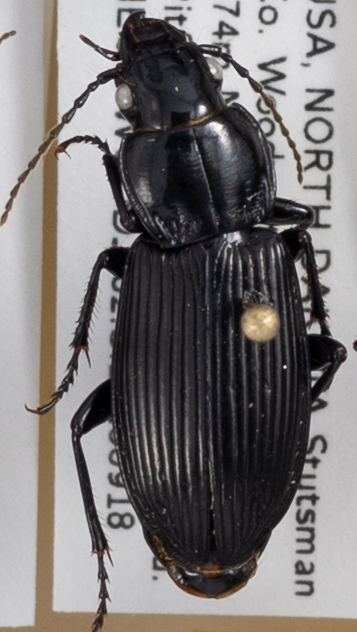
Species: Pterostichus melanarius melanarius
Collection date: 2018-09-18
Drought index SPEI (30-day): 0.646
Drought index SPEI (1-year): -0.004
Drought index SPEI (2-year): -0.46